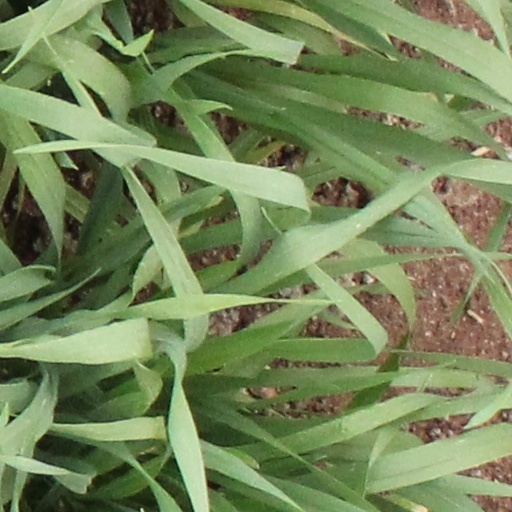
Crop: wheat